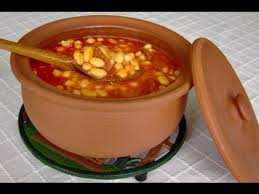
Yemek: kuru_fasulye